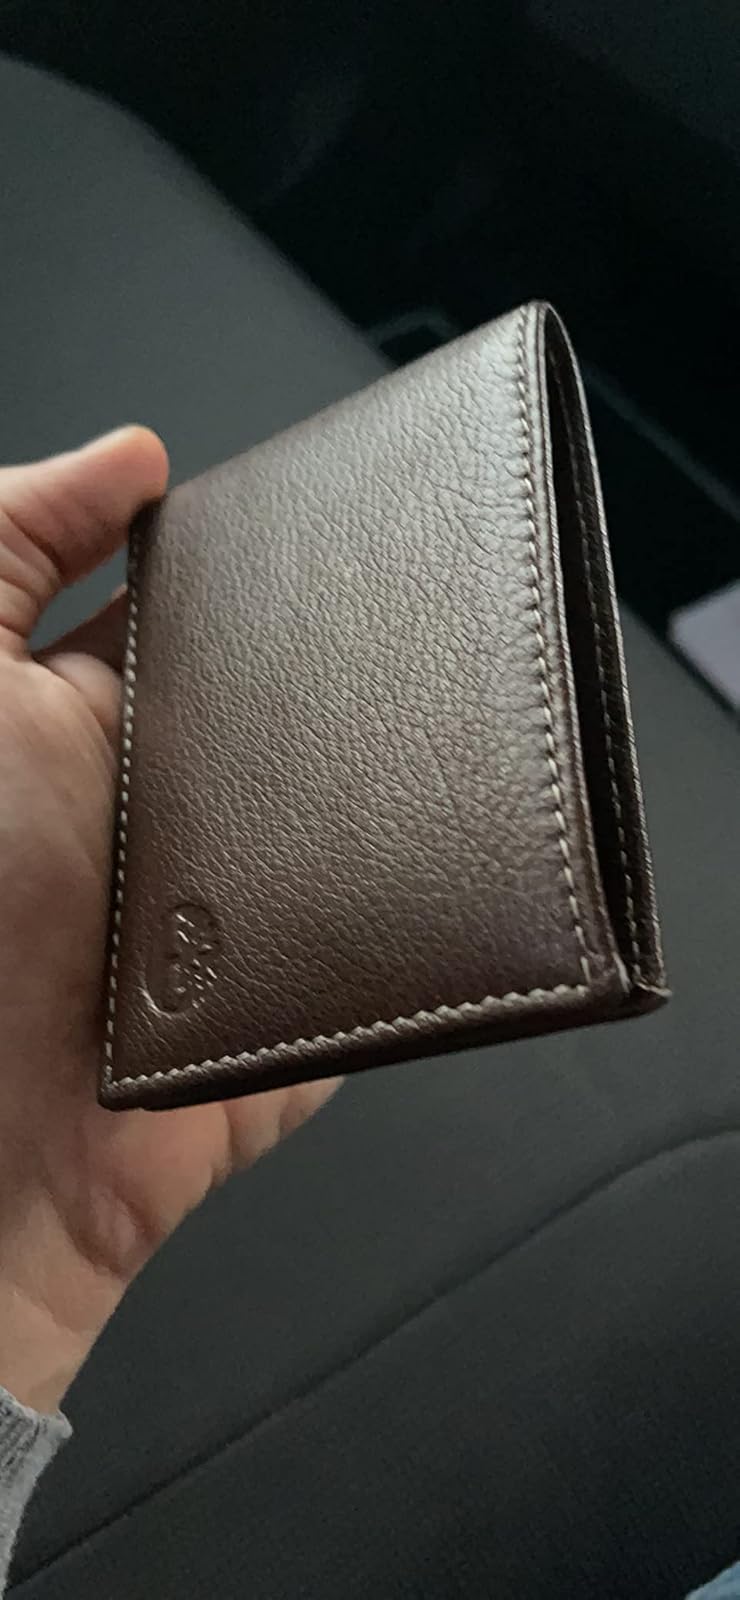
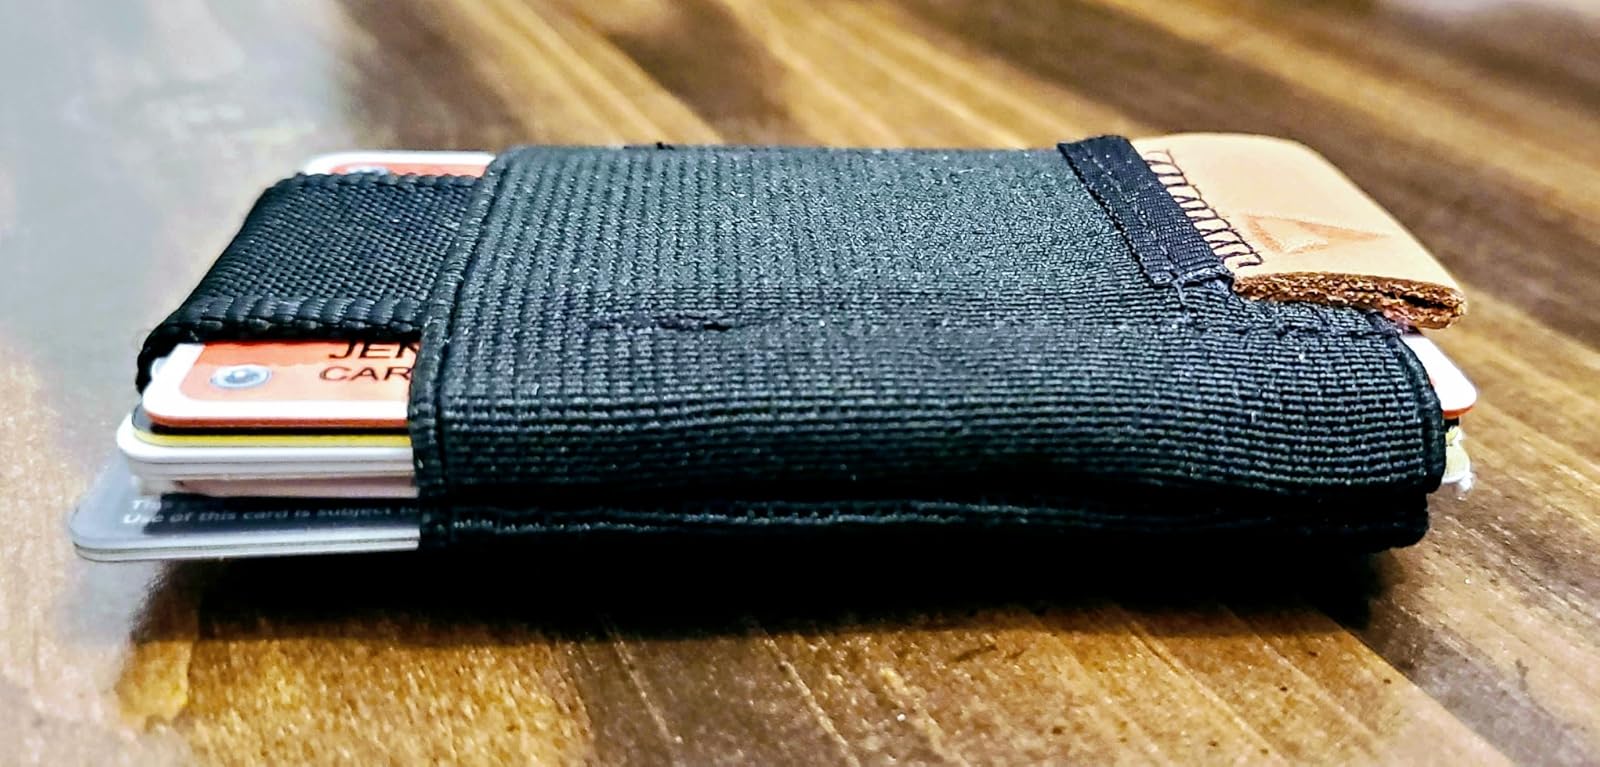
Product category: accessories_wallet
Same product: no